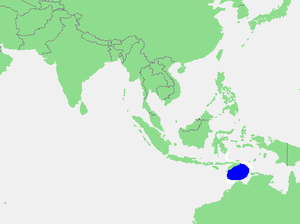
Ce tableau liste toutes les mers du monde que l'Organisation hydrographique internationale reconnaît comme telles dans sa publication S-23 Limites des océans et des mers. Dans cette publication tous les mers et océans ont un numéro d'identification, et on y trouve une description littéraire précise de leurs limites. Ces numéros d'identification sont ceux qui ordonnent cette table.